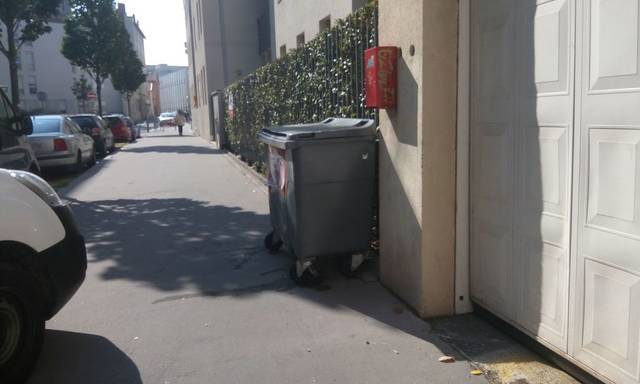
Region: France
Coordinates: 45.758, 4.873